Paris in the 18th century

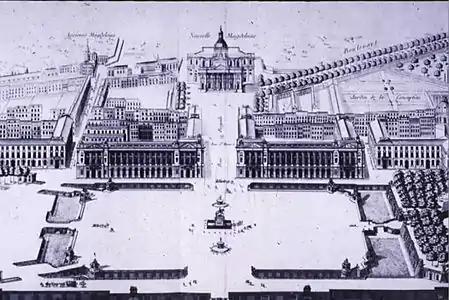
Design of Ange-Jacques Gabriel for Place Louis XV, now the Place de la Concorde

Immediately following the death of Louis XIV, his nephew, Philippe d'Orléans, manoeuvered the Parlement into breaking the King's will and naming him the Regent for the five-year-old king Louis XV. On 12 September, the Regent had the child King brought to the "Palais de Justice" to ratify his Regency, and then to the "Château de Vincennes". On 30 December, the young King was installed in the Tuileries Palace, while the Regent took up residence in his family's palace, the "Palais Royal", the former "Palais-Cardinal" of Cardinal Richelieu.